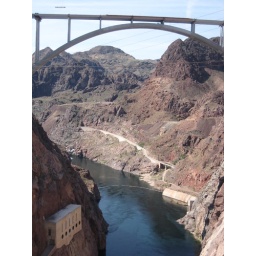
Expansion bridge over the river